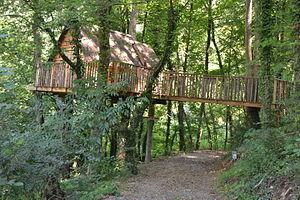
www.moulin-de-lisogne.be
Lisogne est une section de la ville belge de Dinant située en Région wallonne dans la province de Namur.